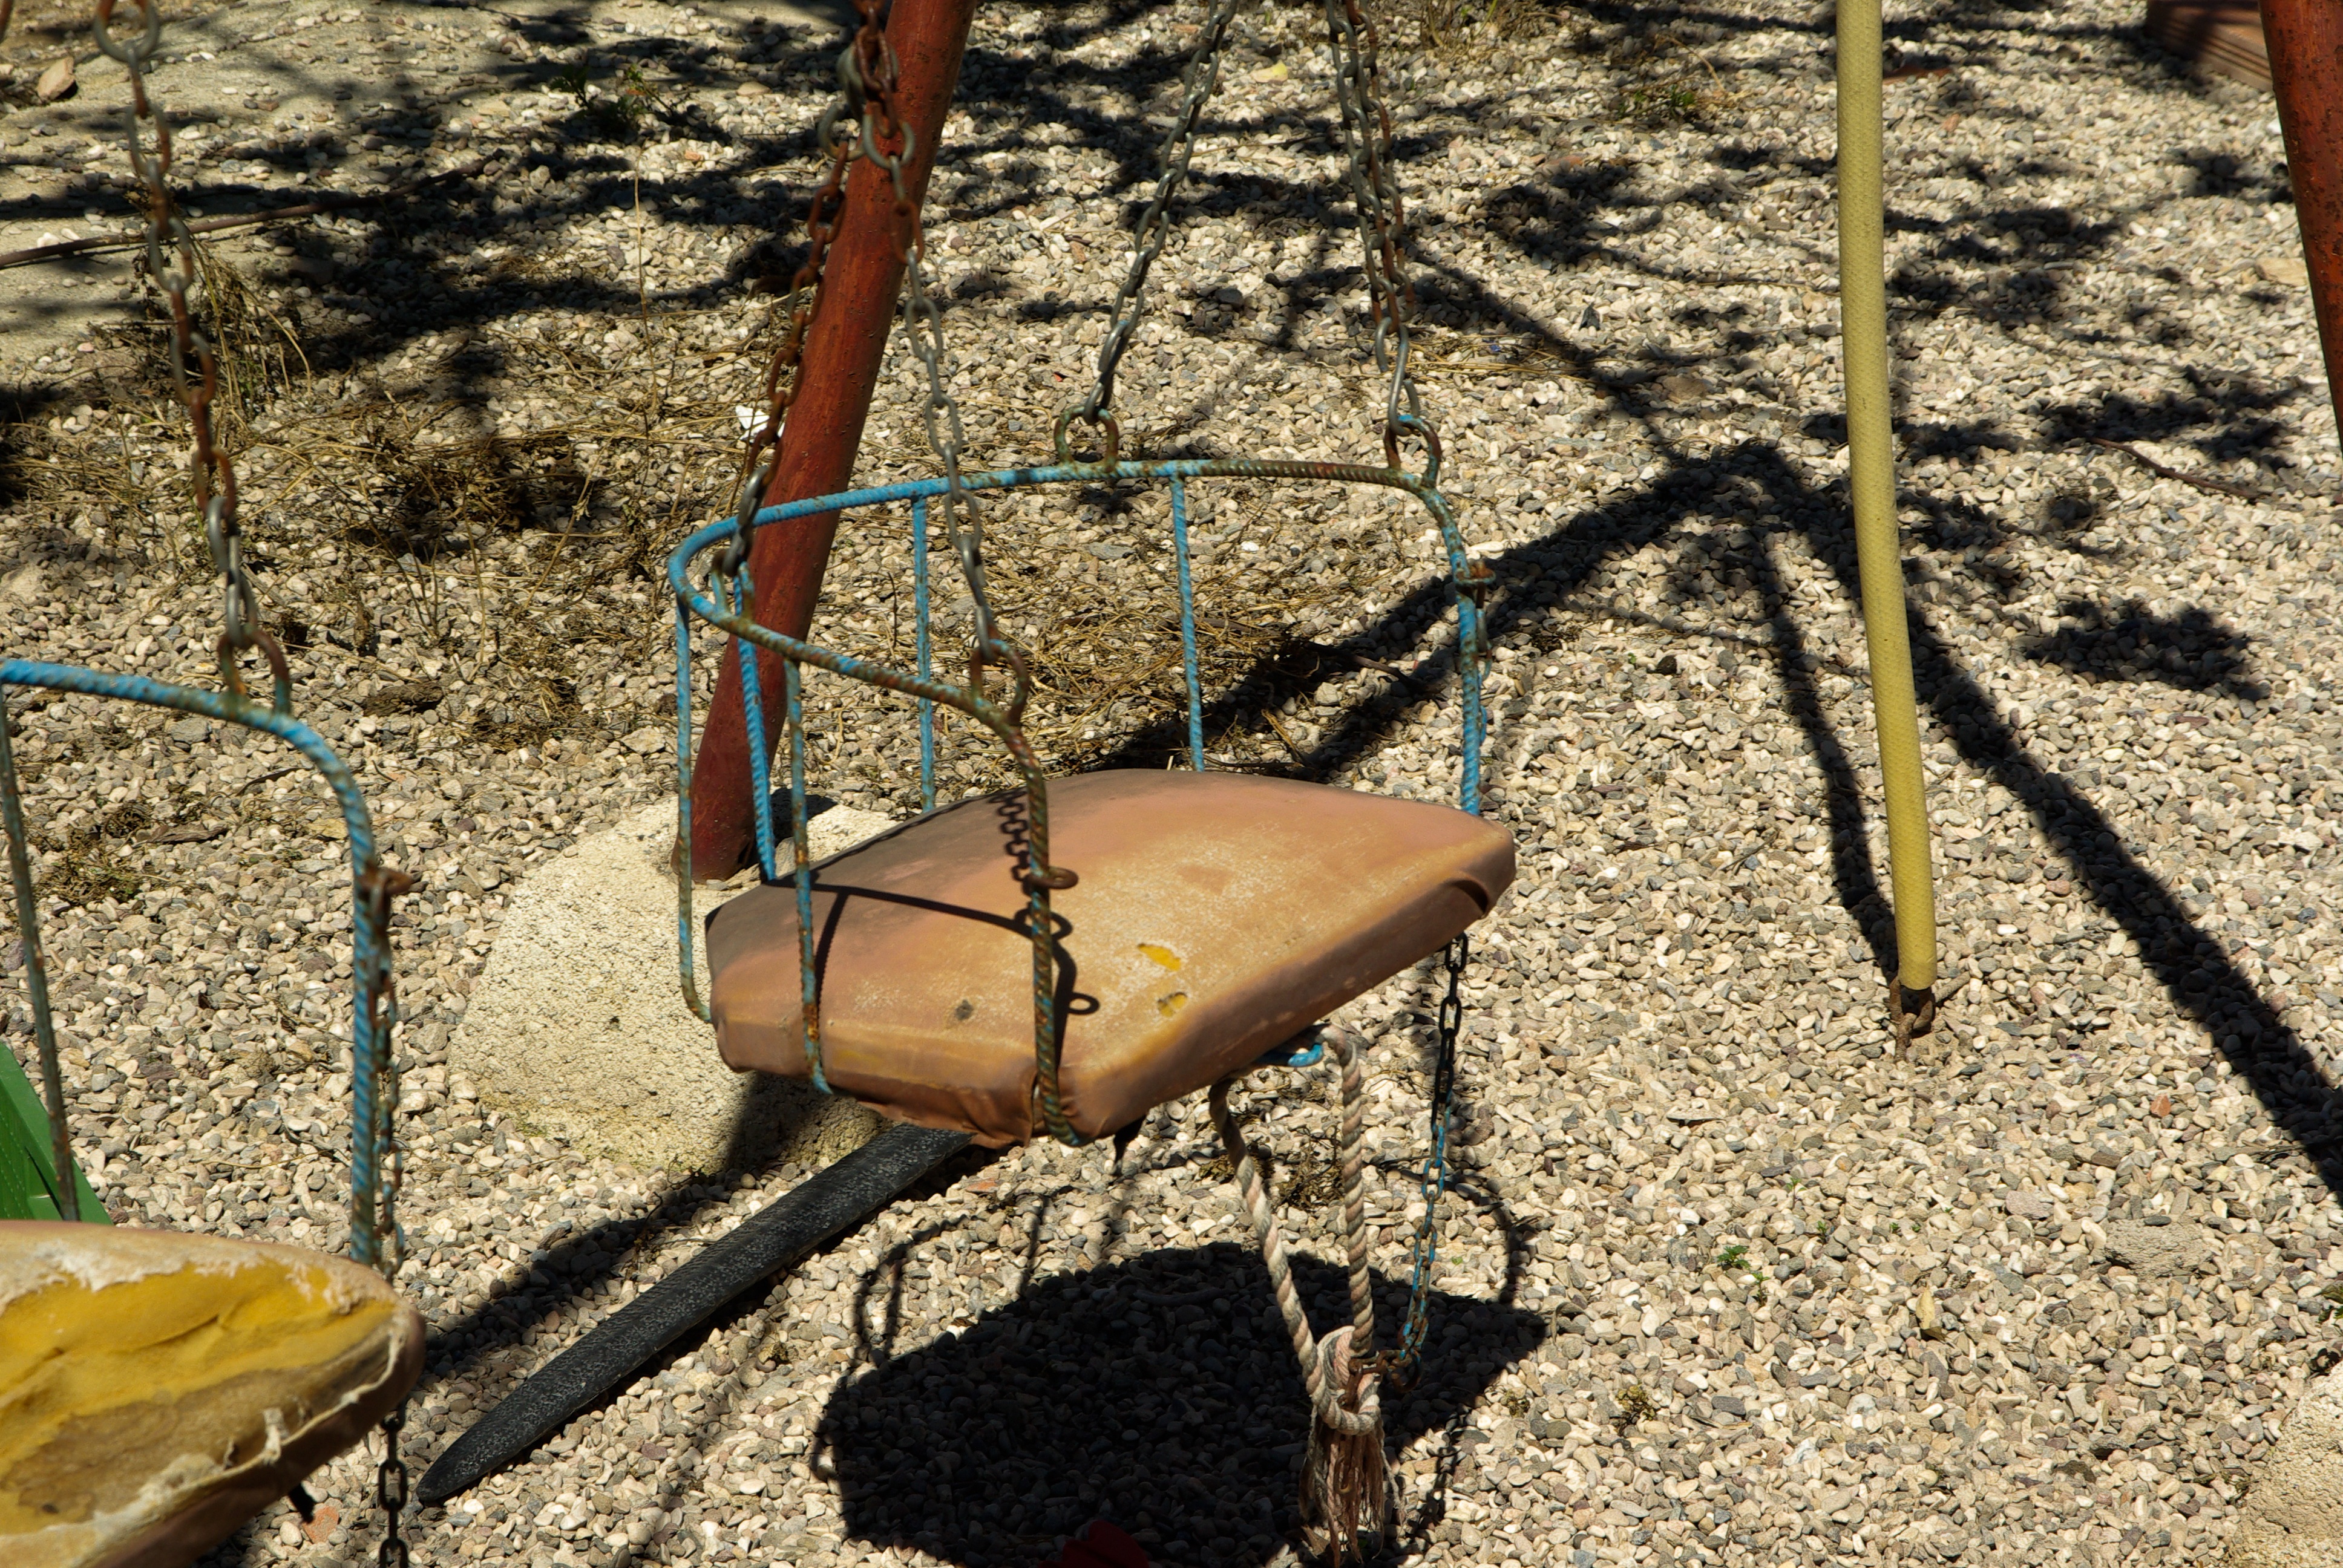
wood, leaf, seat, spring, soil, swing, children's games, outdoor play equipment